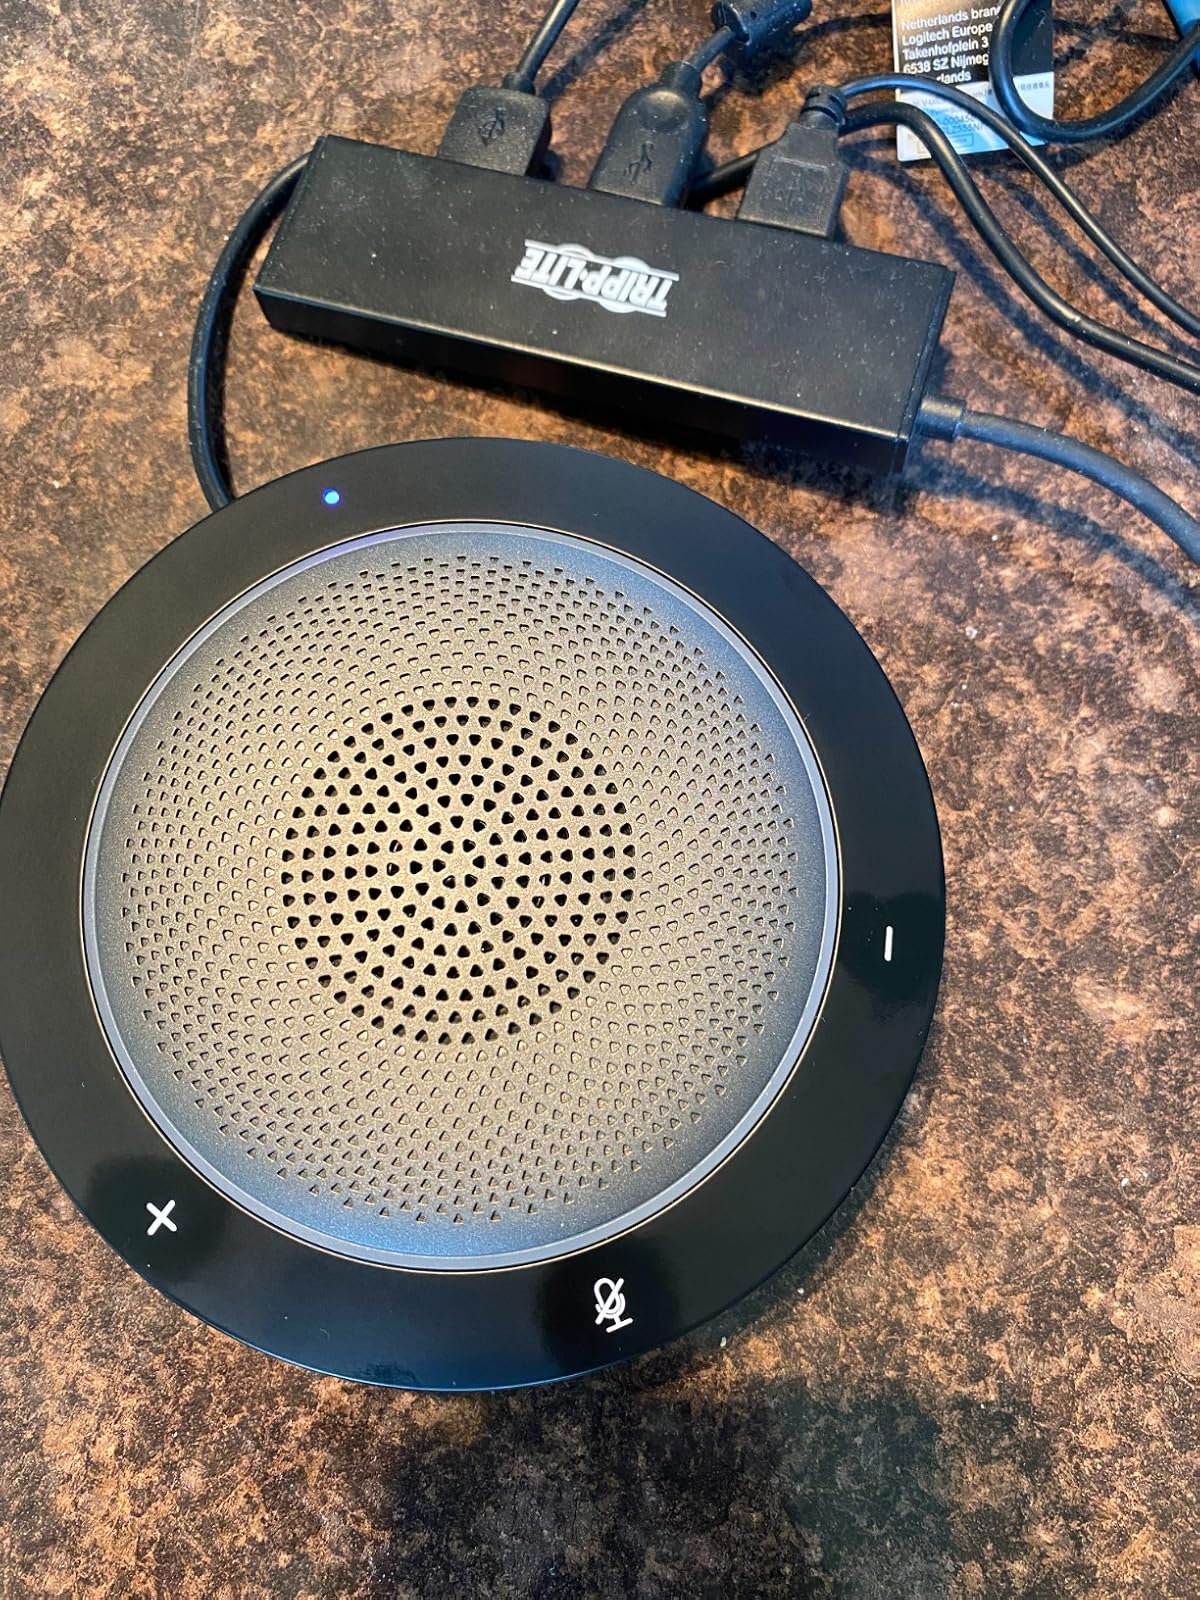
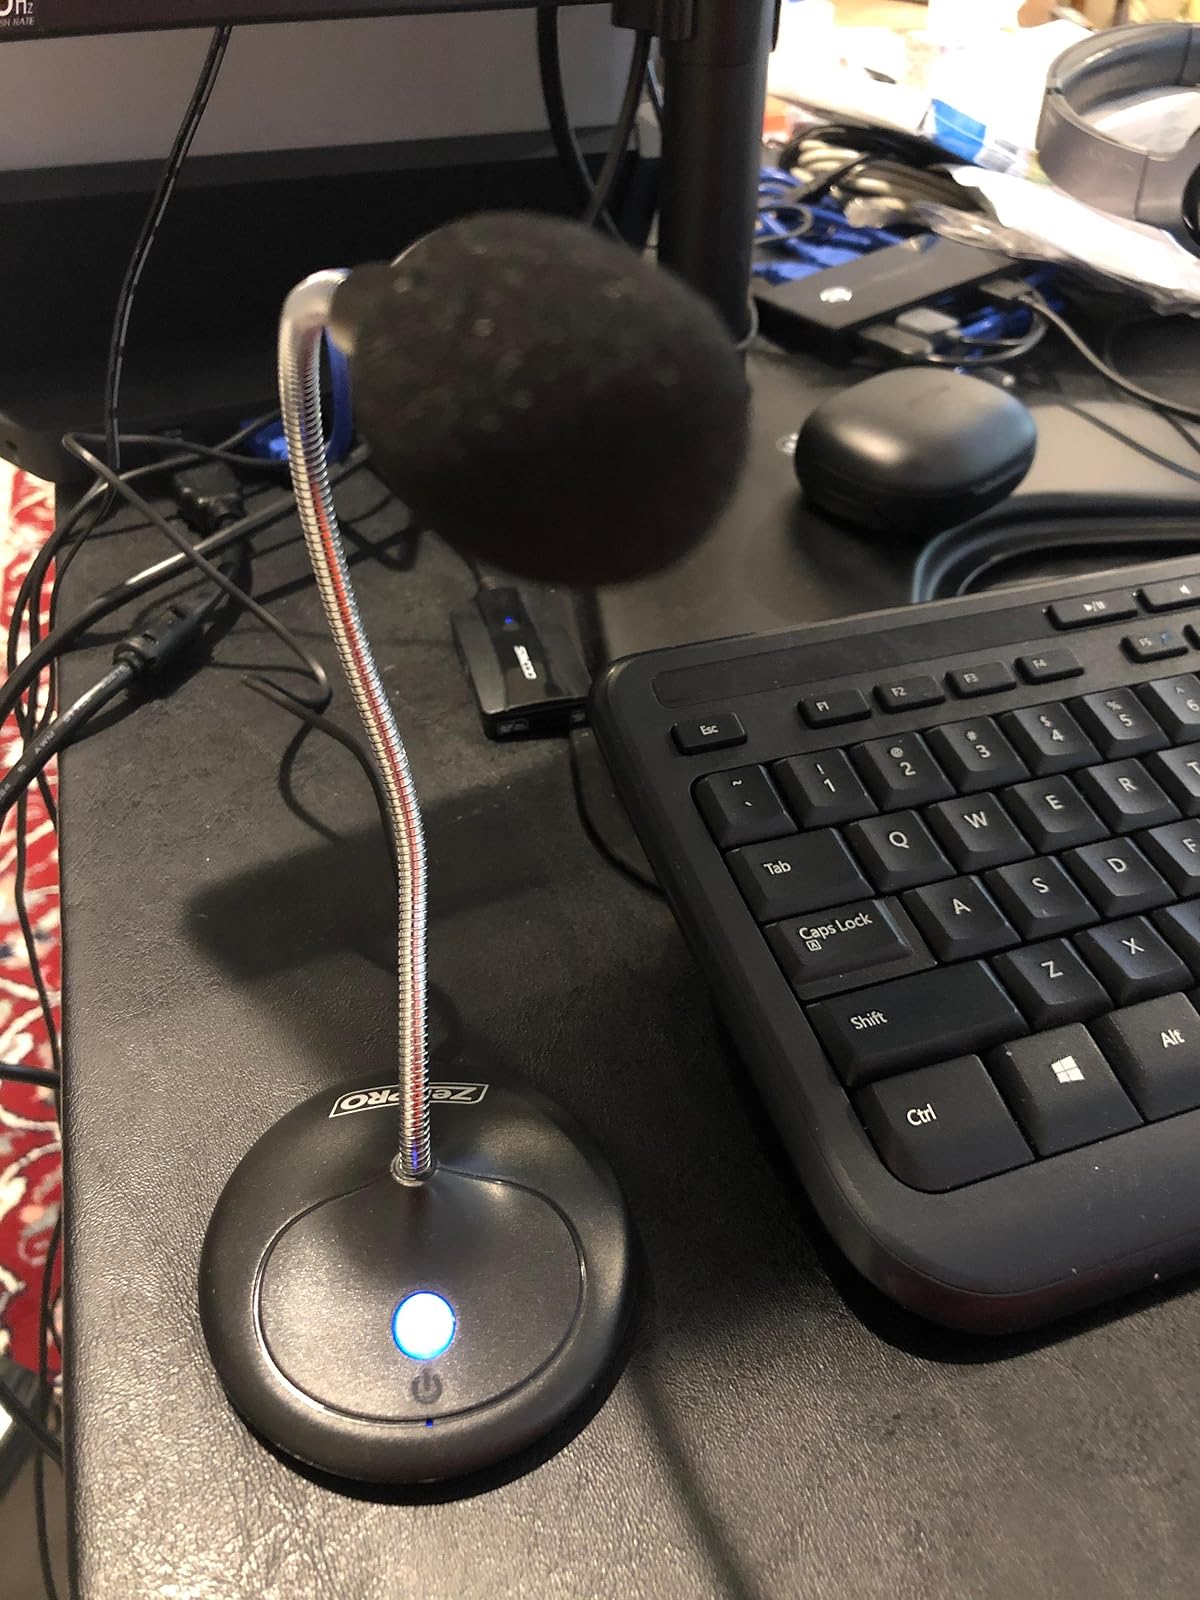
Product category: microphone
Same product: no